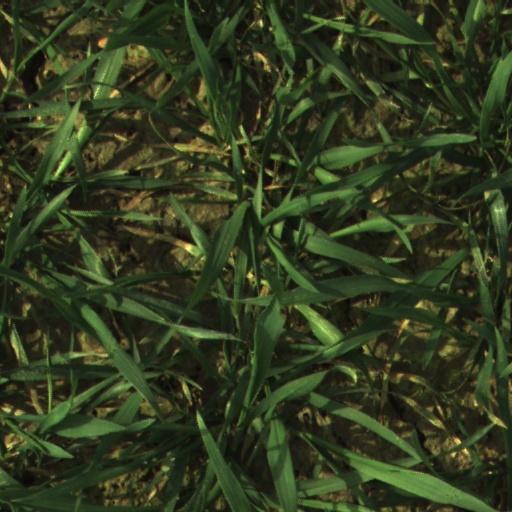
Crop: wheat